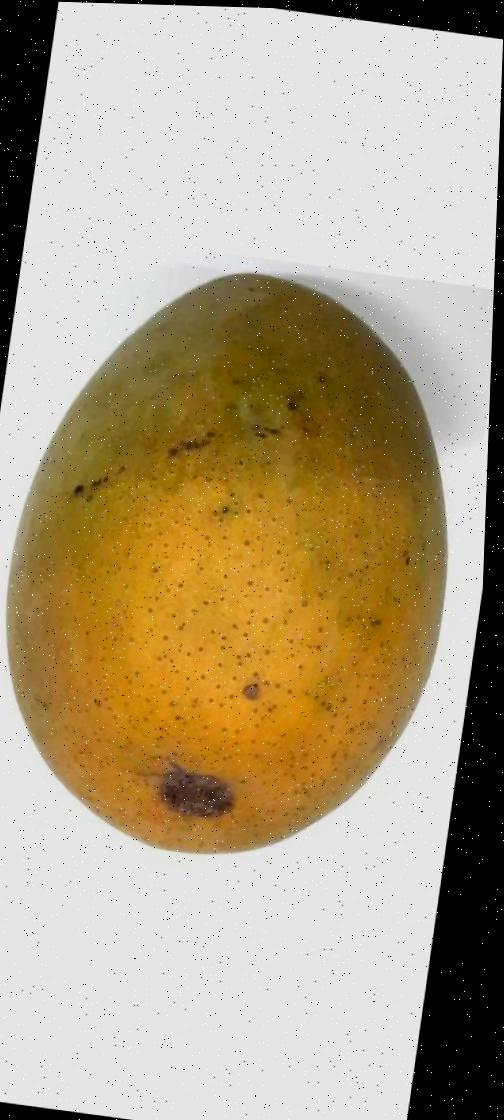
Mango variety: Himsagor